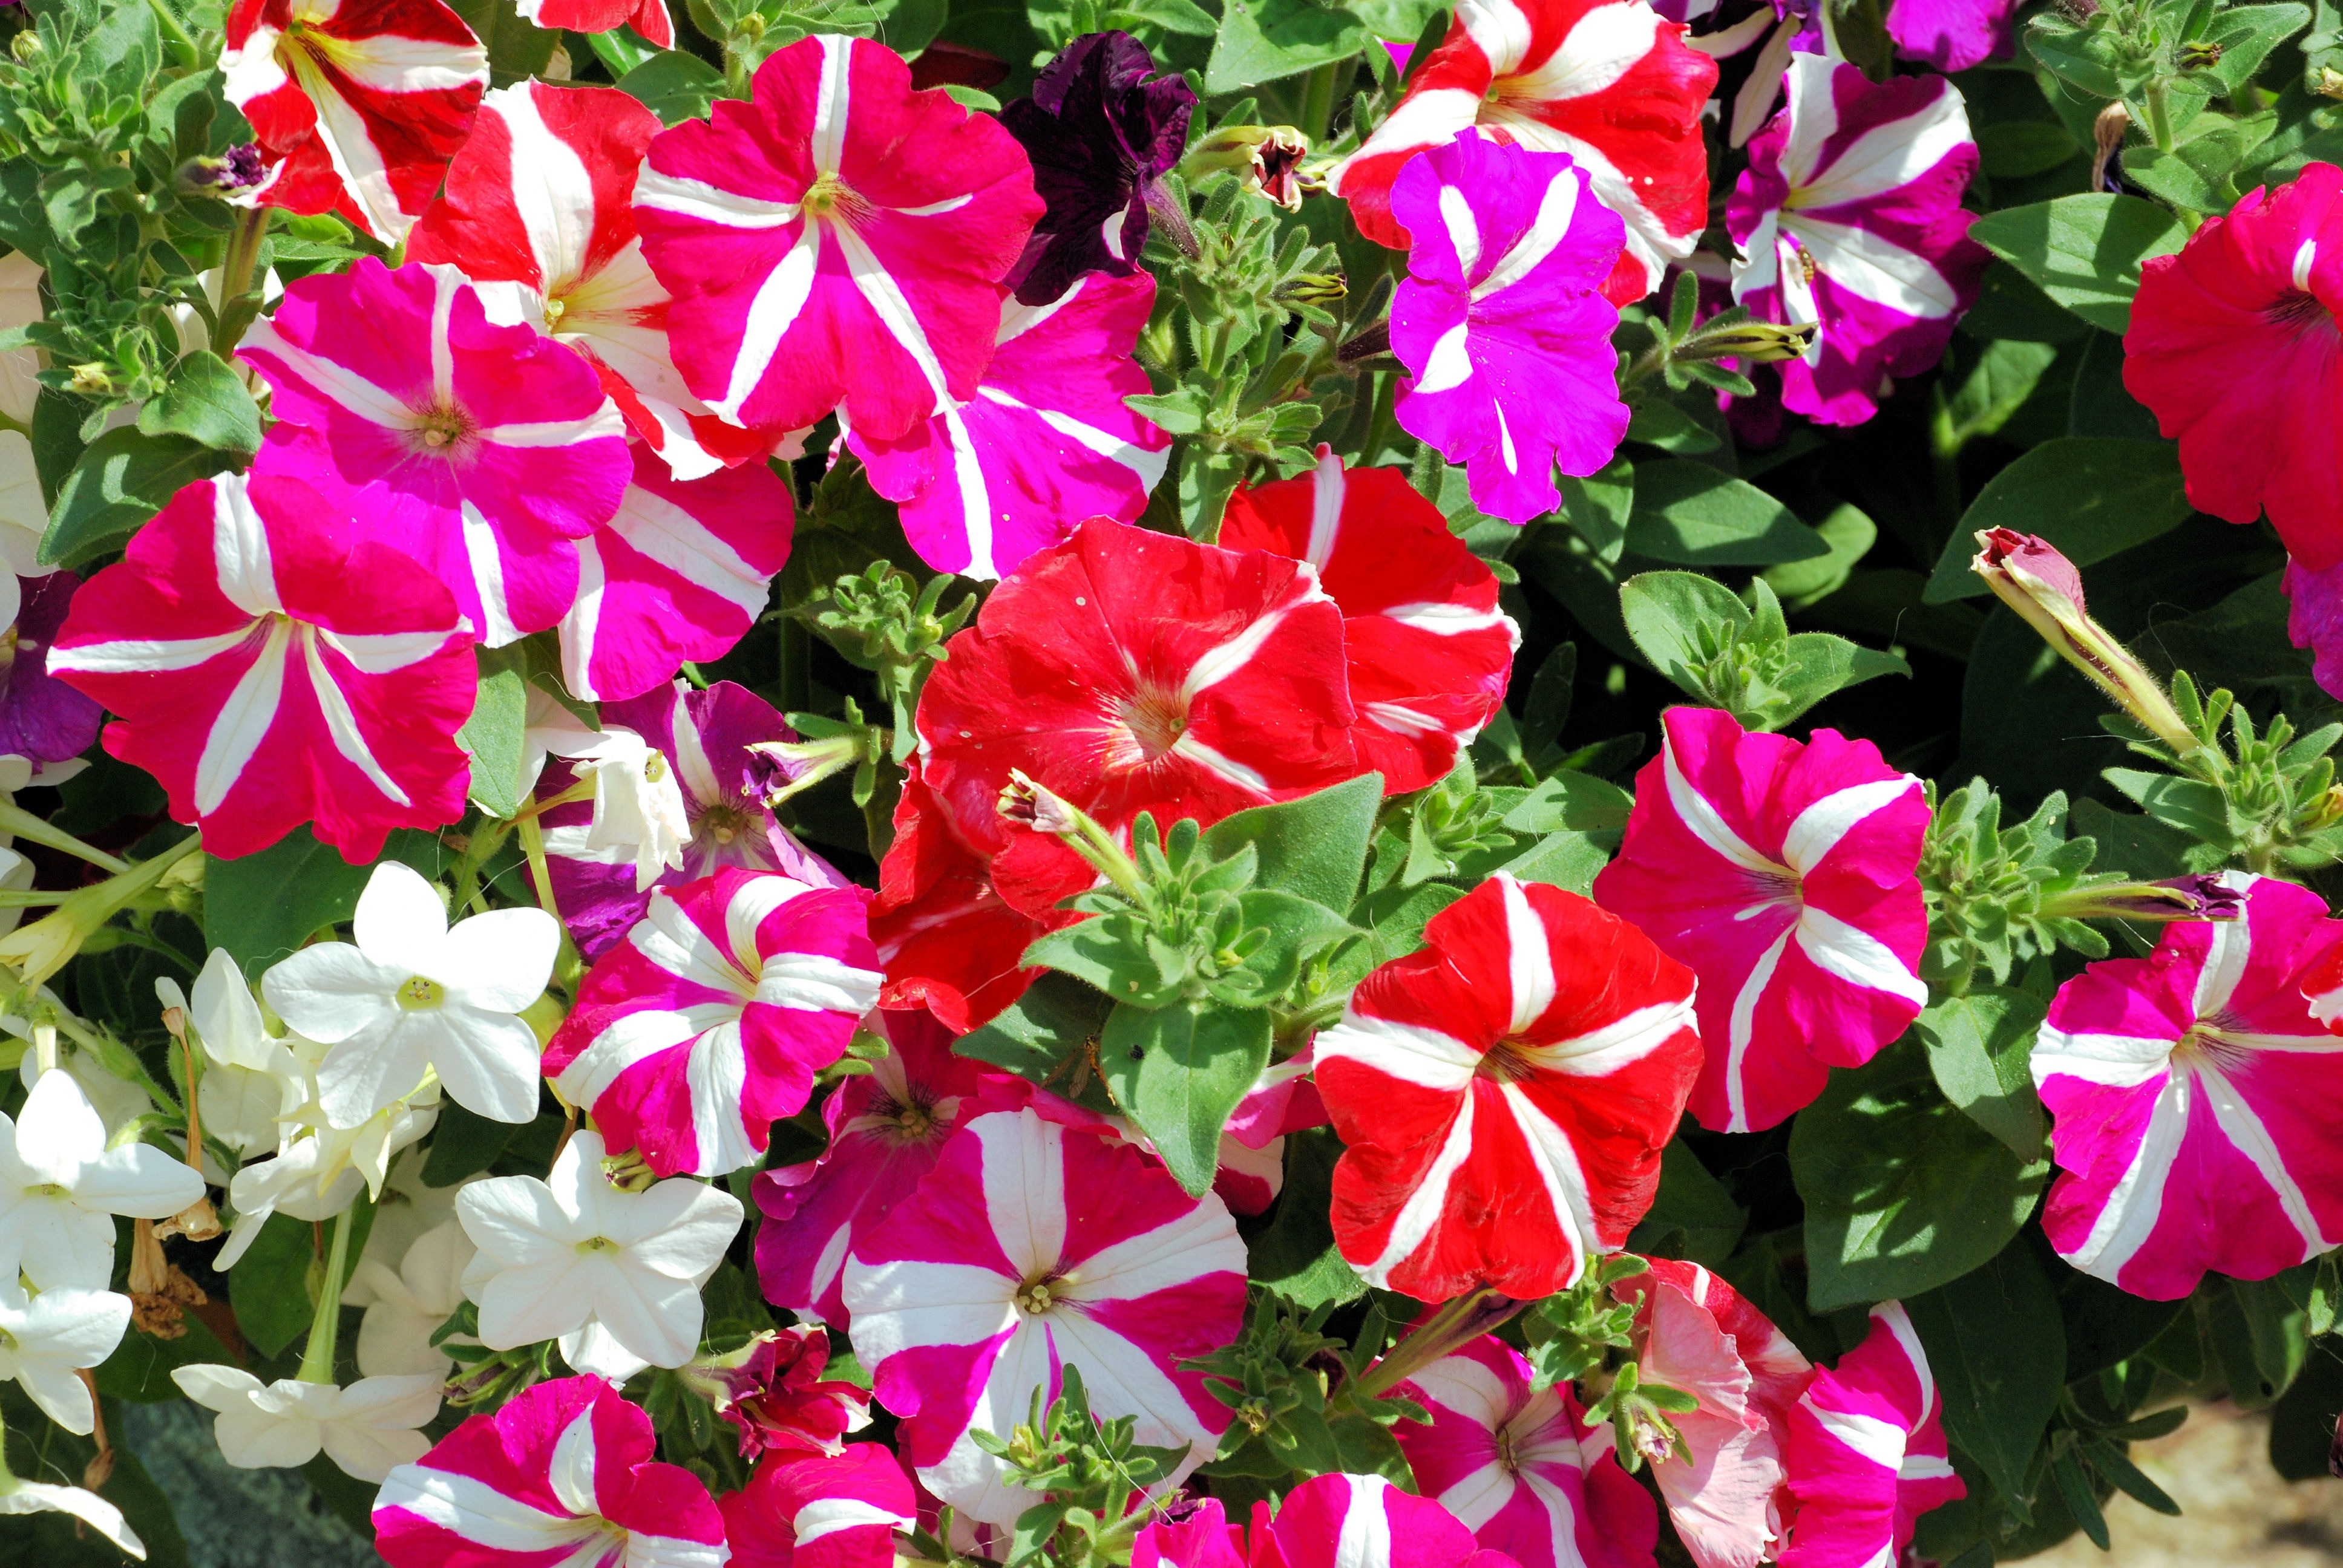
nature, plant, flower, petal, summer, botany, close, flora, flowers, up, dianthus, petunias, flowering plant, annual plant, land plant, pink family